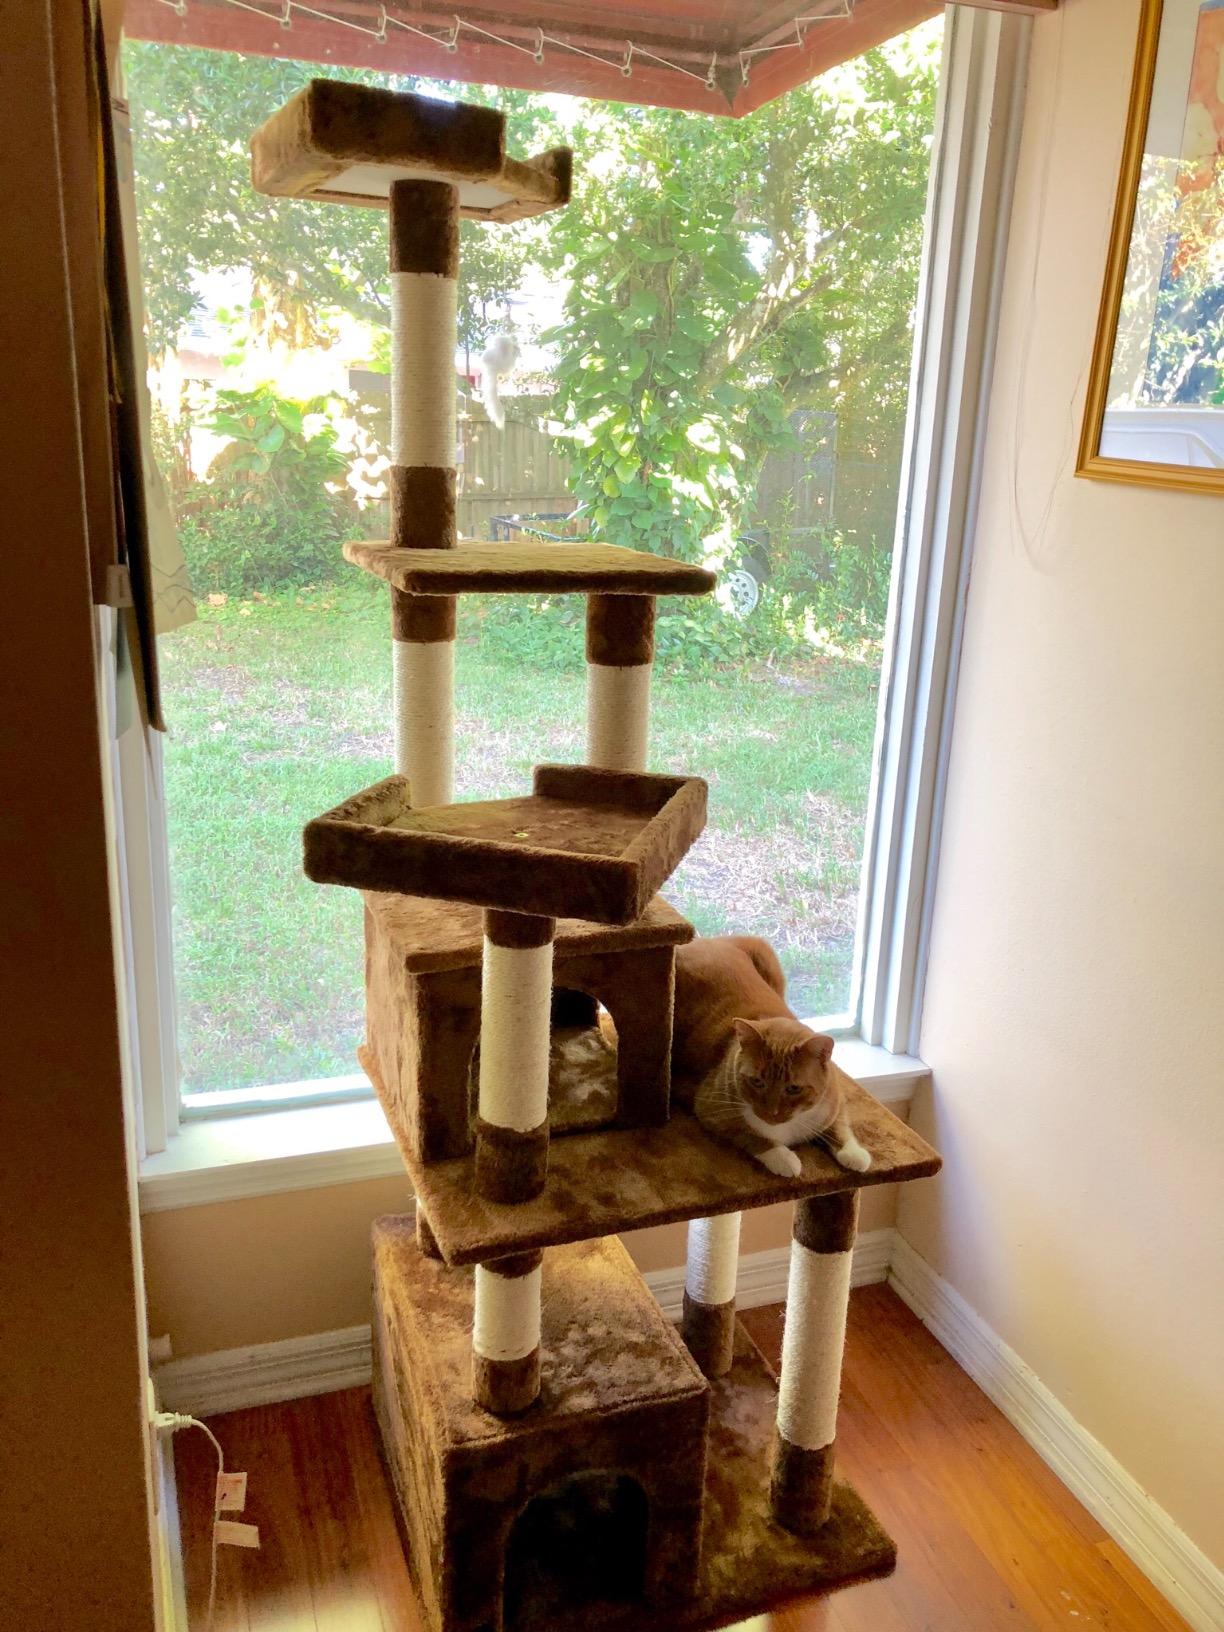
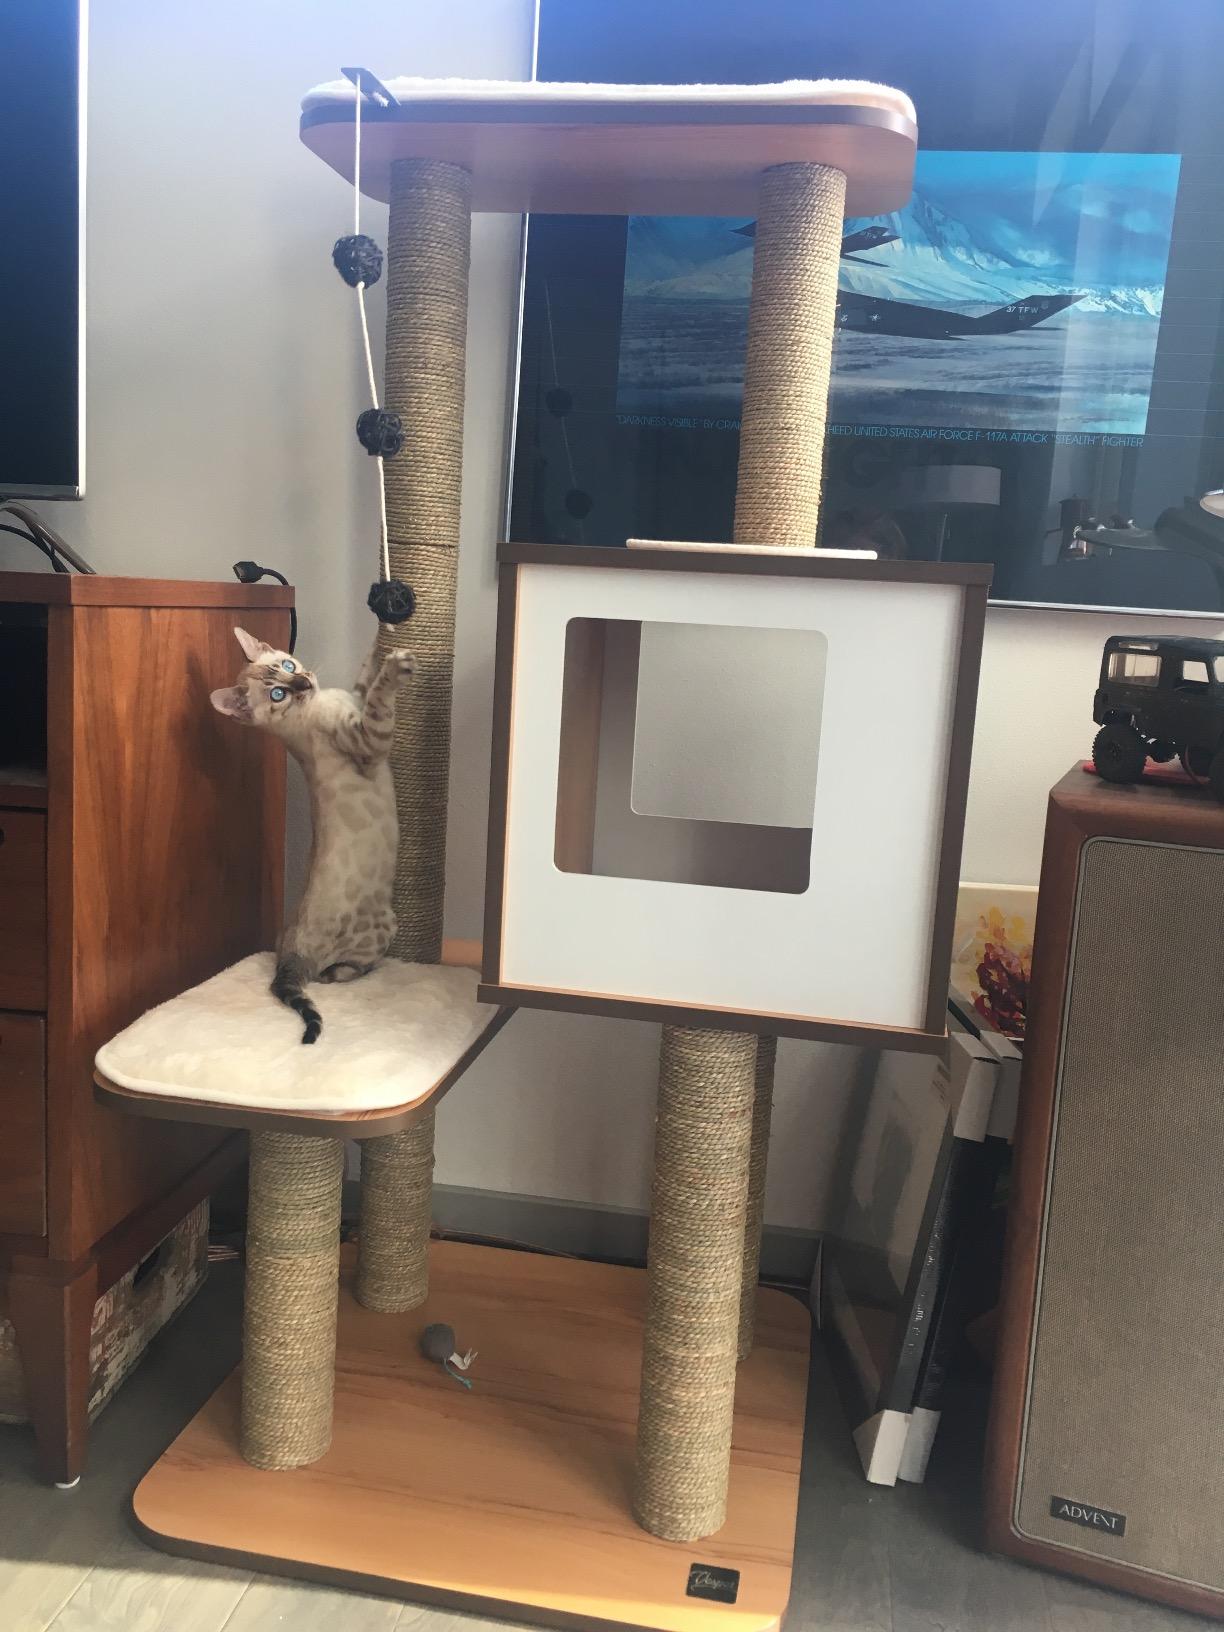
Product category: items_cat tree
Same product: no